Isaac Smith Kalloch

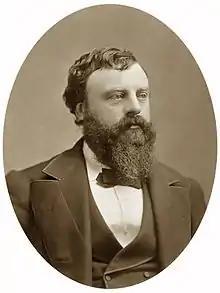

Isaac Smith Kalloch (July 10, 1832 – December 9, 1887) was a Baptist pastor from New England who served as the 18th Mayor of San Francisco serving from December 1, 1879, to December 4, 1881. He also served as the first president of Ottawa University in Kansas from 1866 to 1868.